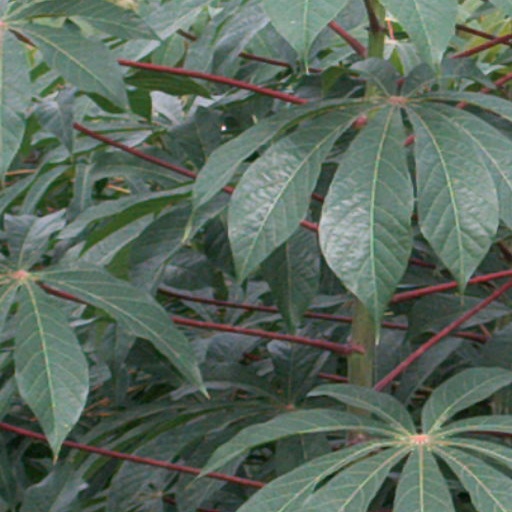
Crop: cassava